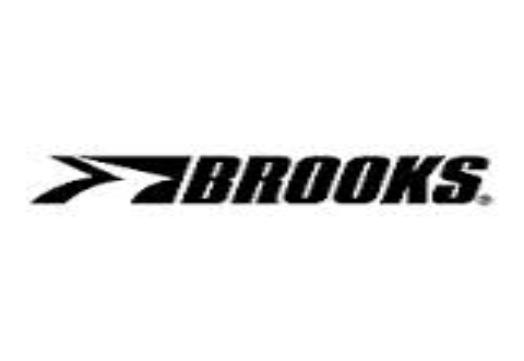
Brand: Brooks
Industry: Sports